Ludwig Hupfeld

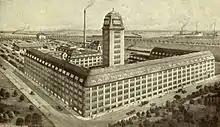
Ludwig Hupfeld factory in 1911 in Böhlitz-Ehrenberg, Leipzig

Ludwig Hupfeld (26 November 1864 – 8 October 1949) was a German musical instrument maker and industrialist.